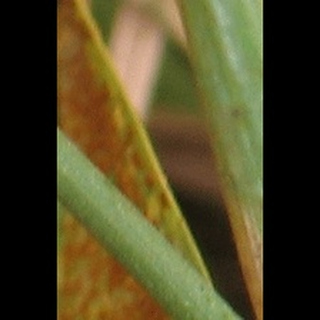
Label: wheat_brown_rust